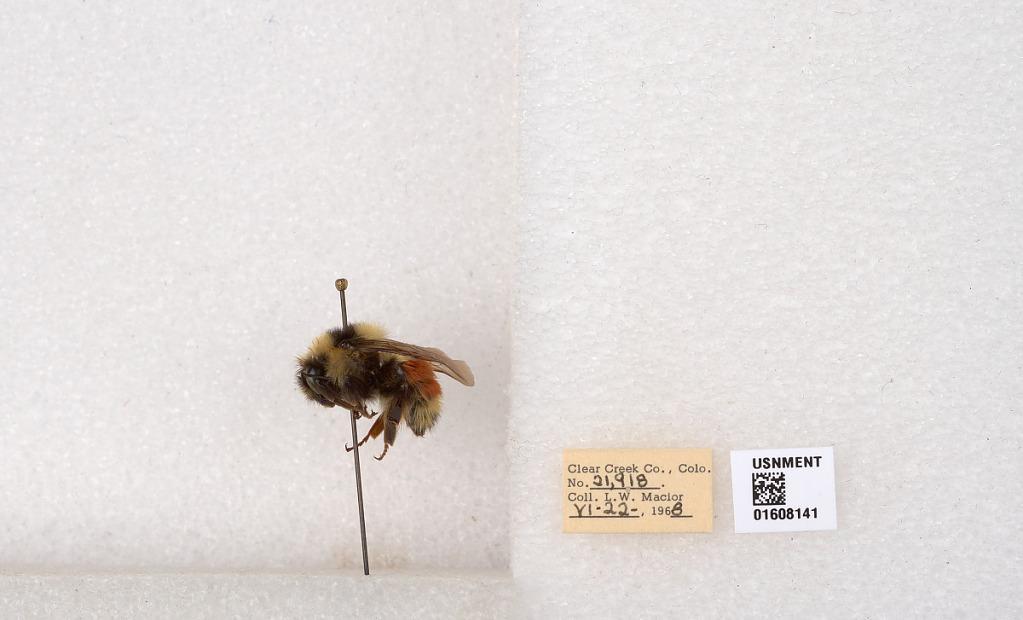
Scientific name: Bombus (Pyrobombus) sylvicola Kirby
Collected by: L. Macior
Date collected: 1968-6-22
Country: United States
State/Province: Colorado
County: Clear Creek
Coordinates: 39.6891, -105.644